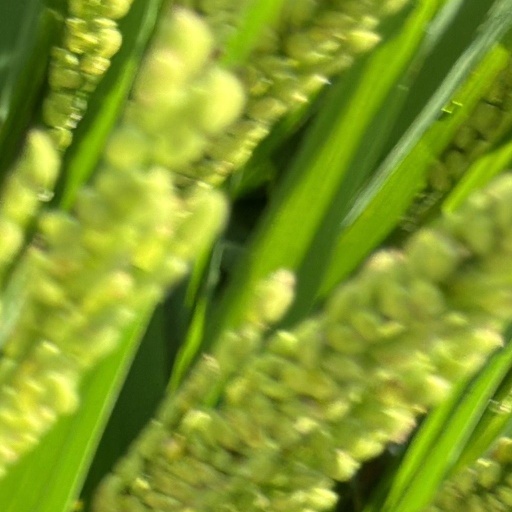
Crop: rice